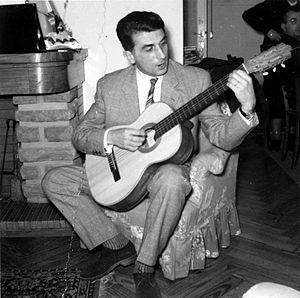
Michel Labéguerie, né le 4 mars 1921 à Ustaritz et mort le 28 juillet 1980 à Toulouse, est un homme politique français de tendance démocrate-chrétienne, abertzale et père de la « nouvelle chanson basque ».
Ustaritz est une commune française, située dans l’ouest du département des Pyrénées-Atlantiques en région Nouvelle-Aquitaine, et chef-lieu du canton homonyme. Elle s’est développée sur la Nive, à la limite du cours navigable de cet affluent de l’Adour, et sur la route napoléonienne qui suit les crêtes entre Bayonne et Hasparren.
La musique basque est l'une des composantes essentielles de la culture basque. L'appellation « musique basque » est très vaste. La musique traditionnelle est liée en grande partie à la tradition orale, telle que les Bertsolaris, une poésie orale spontanée, parfois transmise pendant des générations. Cependant du coté instrumental, il y a des instruments variés et une tradition spécifique de la région qui n'est pas restée figée. La musique basque peut être divisée en deux composantes essentielles :
Lassarrade est un quartier situé au nord-ouest de la commune de Bardos.